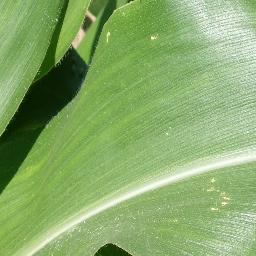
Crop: corn
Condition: (maize)_healthy